Equilibrium gel

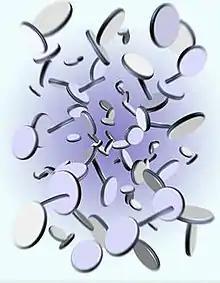
Illustration of the bonding interaction between clay platelets

The gel is created by suspending synthetic clay in water. The initial fluid transformed into gel after a few months with concentrations of up to 1% clay by weight. After three years the substance separated into two phases. One phase was clay-rich while the other was clay-poor. However, at concentrations above 1% no such phase separation occurred. Unlike the lower concentrations where the arrangement of clay particles was continually in flux, the particles above 1% concentration locked into a stable structure which is known as equilibrium gel.